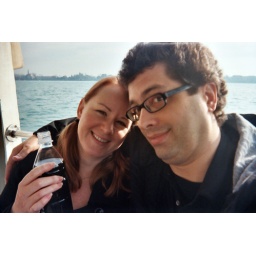
Look at the plastic bottle... That's a kickass amarone in there (and we're still cute :)